Kalyani Varadarajan

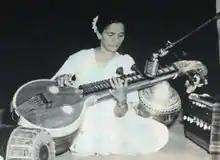
Kalyani Varadarajan playing veena some time during the 1950s

Kalyani Varadarajan was born to Sriman Nadadoor Ammal Narasimhachariar and Srimati Singarammal. Her father was a big scholar in Telugu and Sanskrit languages, who served as a teacher, headmaster and finally as an educational inspector, while her mother was a musician. Kalyani had a taste to write and compose songs since a young age, and she underwent vocal and Veena training, first under her mother and later under other able gurus. Thereafter, she learnt to play Violin. She had her debut in Veena performance at the age of 16 in 1942.